Tegetthoff-class battleship

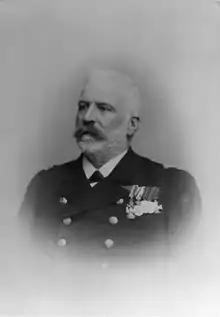
A black-and-white photo of an elderly naval officer in full dress uniform, with several medals pinned to his left breast.

The development of "Dante Alighieri" left the Austro-Hungarian Navy in a precarious position. The Italian battleship was laid down largely due to the leaking of Montecuccoli's memorandum, while the proposal for constructing four new battleships still remained in the planning stages. Complicating the matter further was the collapse of Sándor Wekerle's government in Budapest, which left the Hungarian Diet without a prime minister for nearly a year. With no government in Budapest to pass a budget, efforts to secure funding and begin construction had stalled.